International Practical Shooting Confederation

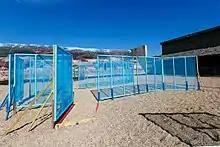
Walls and Fault Lines on the ground are used to define the boundary of the shooting area used during the Course of Fire.

Starting position is usually with the shotgun in one hand and the butt of the shotgun touching the hip. There is only one power factor of 480 kgr·ft/s, and all targets are scored as major which means that anyone can be competitive with affordable and readily available 12 gauge 70 mm (") ammunition. Different options on shotgun chokes and ammunition (from different pellet sizes and up to slugs) makes for interesting choke and ammunition choices based on the stage at hand where the competitor has to consider the spread of the choke relative to the distance. All divisions have limits of the number of shells loaded at the beginning of the stage, but the limits are removed after the start signal. For instance, some may choose to run 10 or 11 round tubes in the Standard division which is limited to 9 rounds in the tube at the start signal.